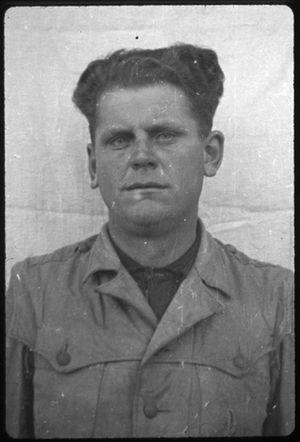
Vinzenz Schöttl était un officier allemand de la Schutzstaffel et un fonctionnaire de haut rang dans les camps de concentration nazis.